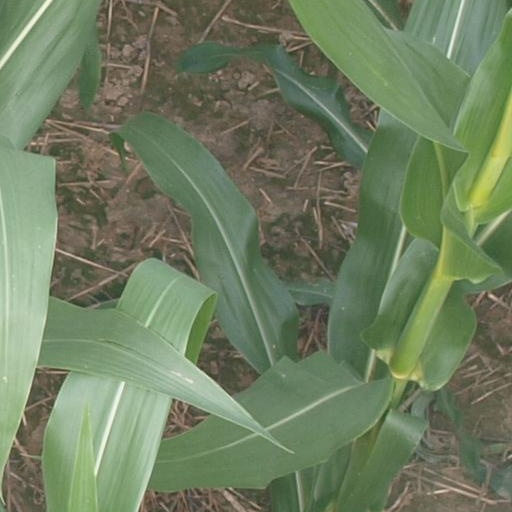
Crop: maize; corn